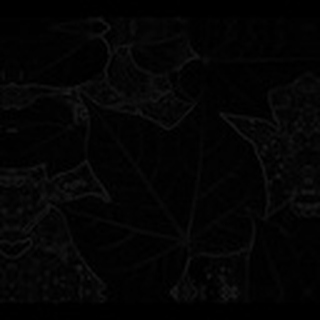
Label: healthy_cotton